Silvia Prieto

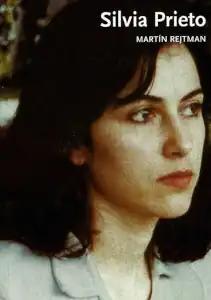
Theatrical release poster

Silvia Prieto is a 1999 Argentine comedy-drama film written and directed by Martín Rejtman. The film stars Rosario Bléfari, Valeria Bertuccelli, Gabriel Fernández Capello, Marcelo Zanelli, Susana Pampín, Luis Mancini and Mirta Busnelli. The musical score was composed by Capello.